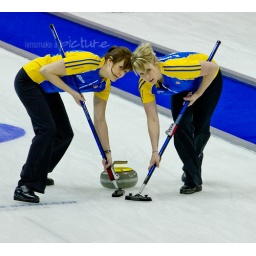
In curling, the speed of the rock is super important, as shown here by the girls listening to their skip.